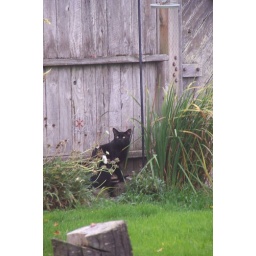
The neighbor's cat lurks beneath the bird feeder